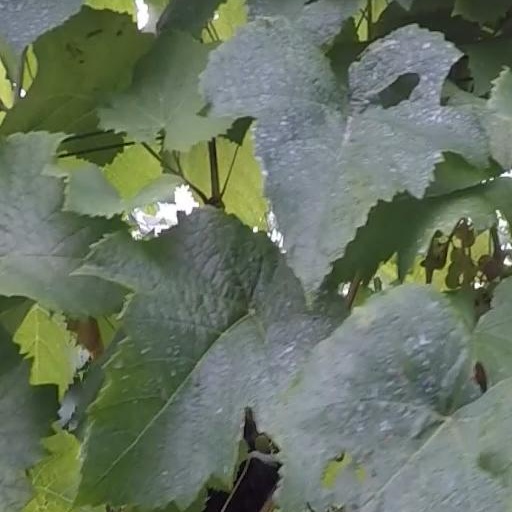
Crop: grape